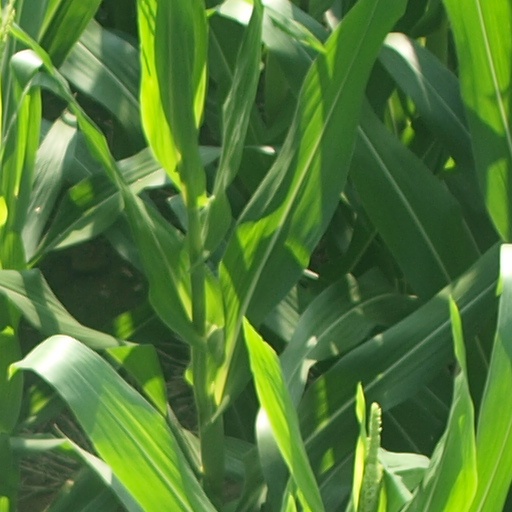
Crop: maize; corn